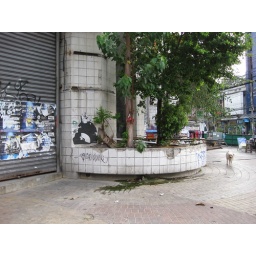
This rather vocal dog was wandering around the streets on the way to Khao San road in Bangkok.